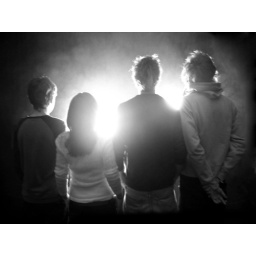
Group standing infront of a spotlight in a cloud of smoke